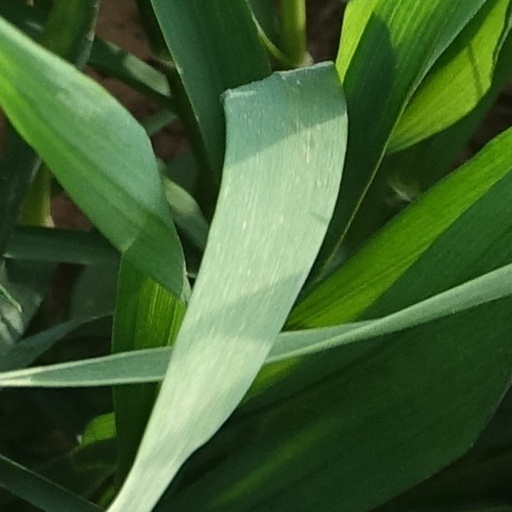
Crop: wheat